HNLMS Van Speijk (F802)

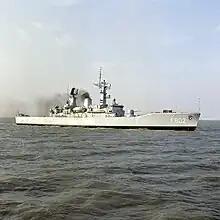
The "Van Speijk" after modernisation.

All six "Van Speijk"s were modernised in the 1970s, using many of the systems used by the new s. The 4.5-inch gun was replaced by a single OTO Melara 76 mm and launchers for up to eight Harpoon anti-ship missiles fitted (although only two were normally carried). The hangar and flight deck were enlarged, allowing a Westland Lynx helicopter to be carried, while the Limbo mortar was removed, with a pair of triple Mk 32 torpedo launchers providing close-in anti-submarine armament. A Signaal DA03 radar replaced the DA02 radar and an American EDO Corporation CWE-610 sonar replaced the original British sonar. "Van Speijk" was modernised at the Den Helder naval dockyard between 24 December 1976 and 3 January 1979.